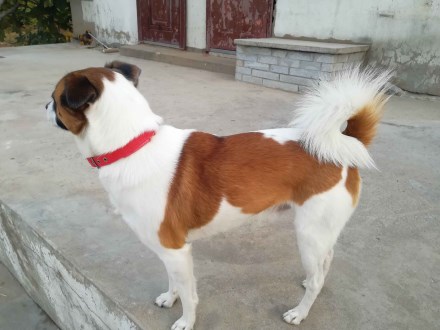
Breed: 3336-n000121-chinese_rural_dog